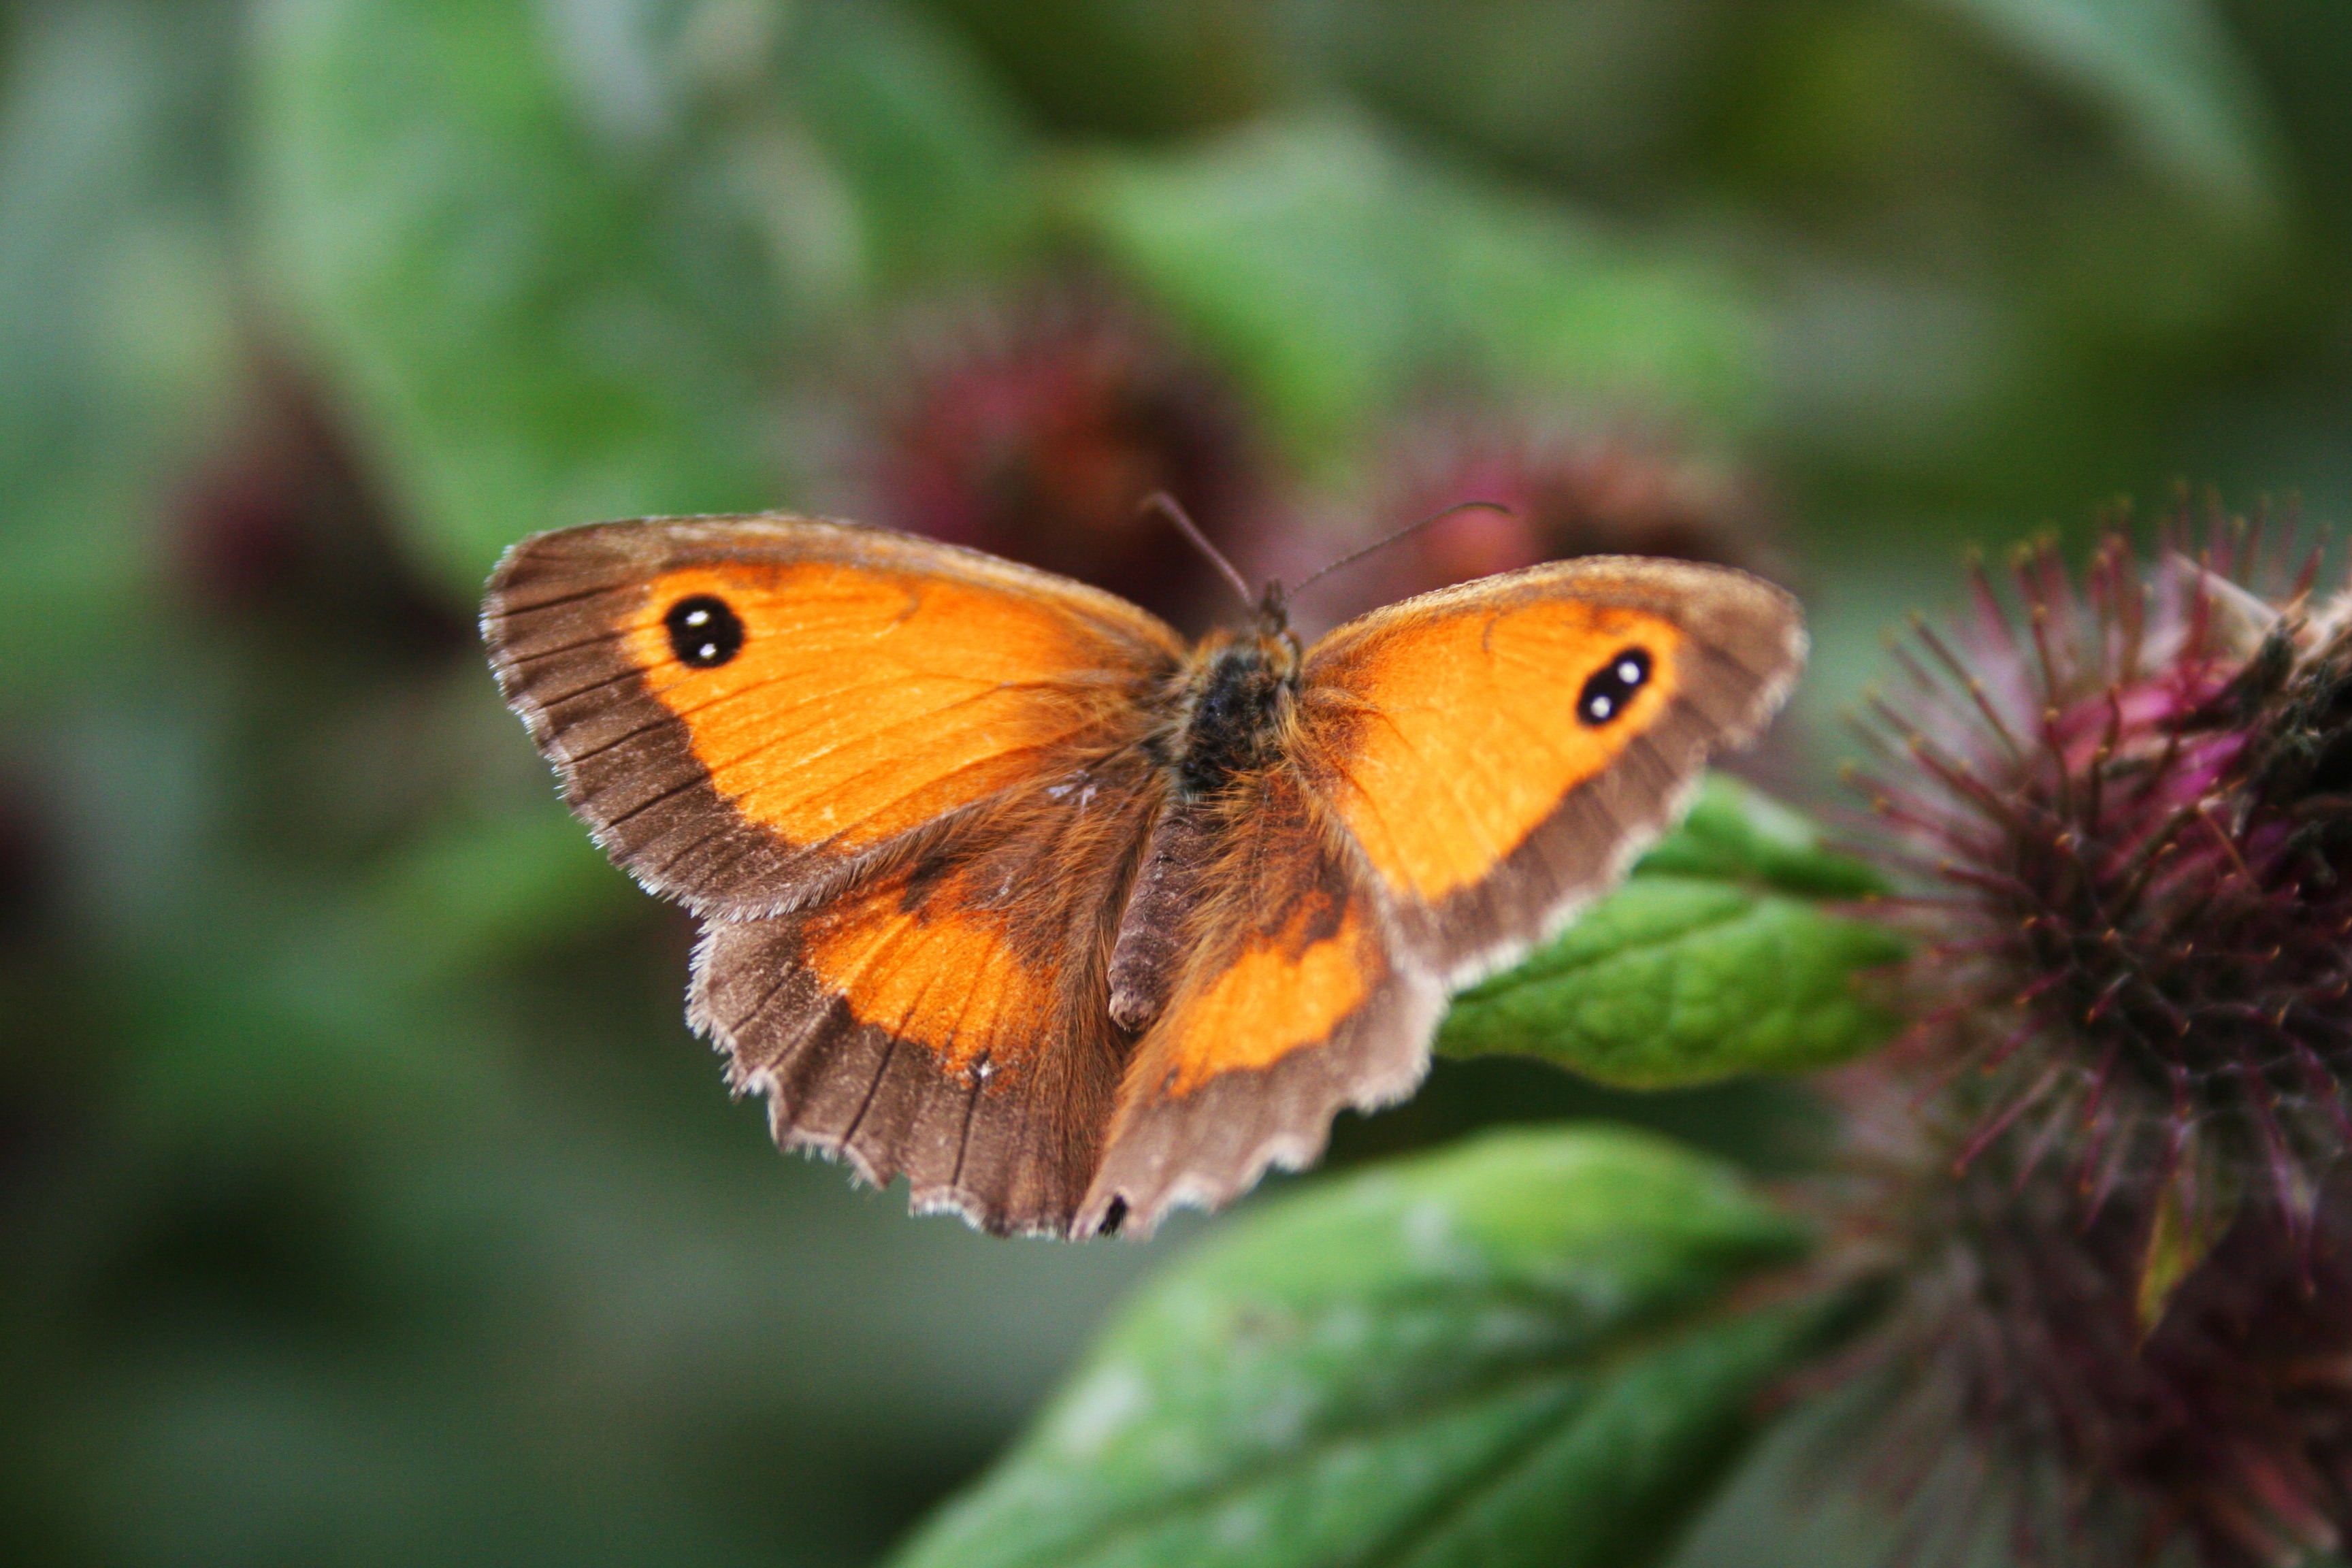
nature, wing, plant, photography, leaf, flower, petal, animal, fly, wildlife, orange, pattern, green, color, insect, macro, bug, botany, butterfly, flora, fauna, invertebrate, close up, monarch butterfly, wings, beautiful, nectar, macro photography, arthropod, pollinator, moths and butterflies, lycaenid, colias